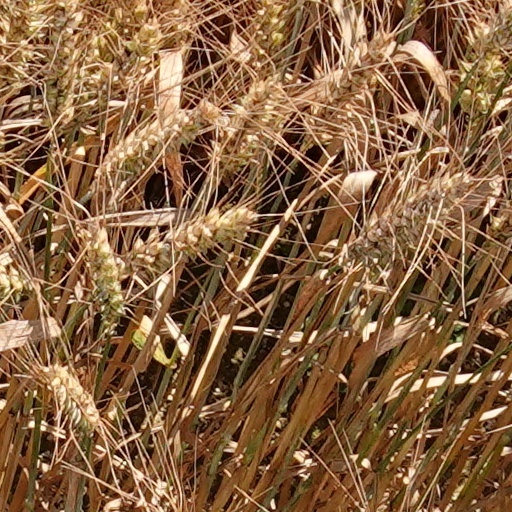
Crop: wheat